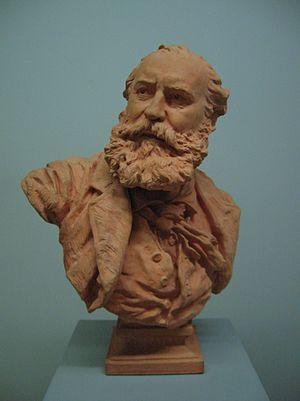
Buste de Charles Gounod, 1873 réalisé par Jean-Baptiste Carpeaux (Valenciennes 1827-Courbevoie 1875). Terre cuite, 1873, Musée Hebert à La Tronche. Prix de Rome de sculpture en 1854, modèle en 1873, à Londres où Charles Gounod (1819-1893), ami de Carpeaux et Hébert, donnait des concerts.
Charles Gounod était un compositeur français, né le 17 juin 1818 à Paris et mort le 18 octobre 1893 à Saint-Cloud.